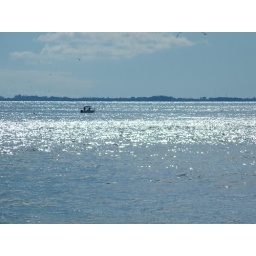
banding on the water caused by sunlight passing through gaps in the clouds